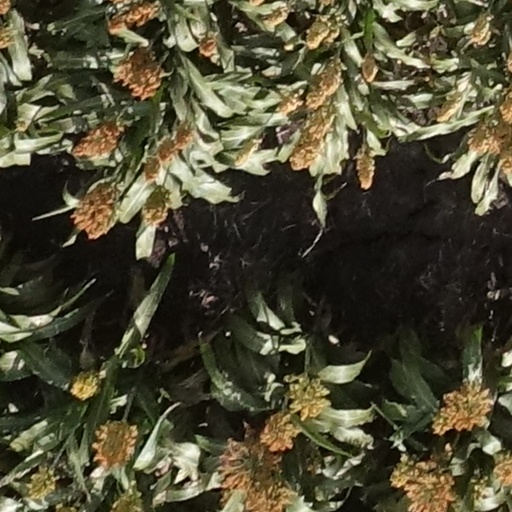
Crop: sorghum